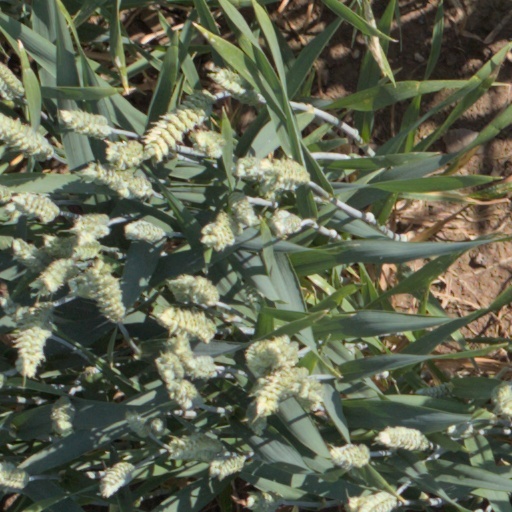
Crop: wheat